The Parliament of Trees

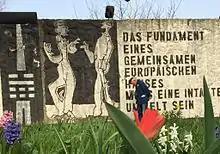
Ben Wagin at The Parliament of Trees

The Parliament of Trees (also known as "The Parliament of Trees against war and violence") is a memorial for the death victims of the Berlin Wall, which was installed on 9 November 1990 by performance artist Ben Wagin.